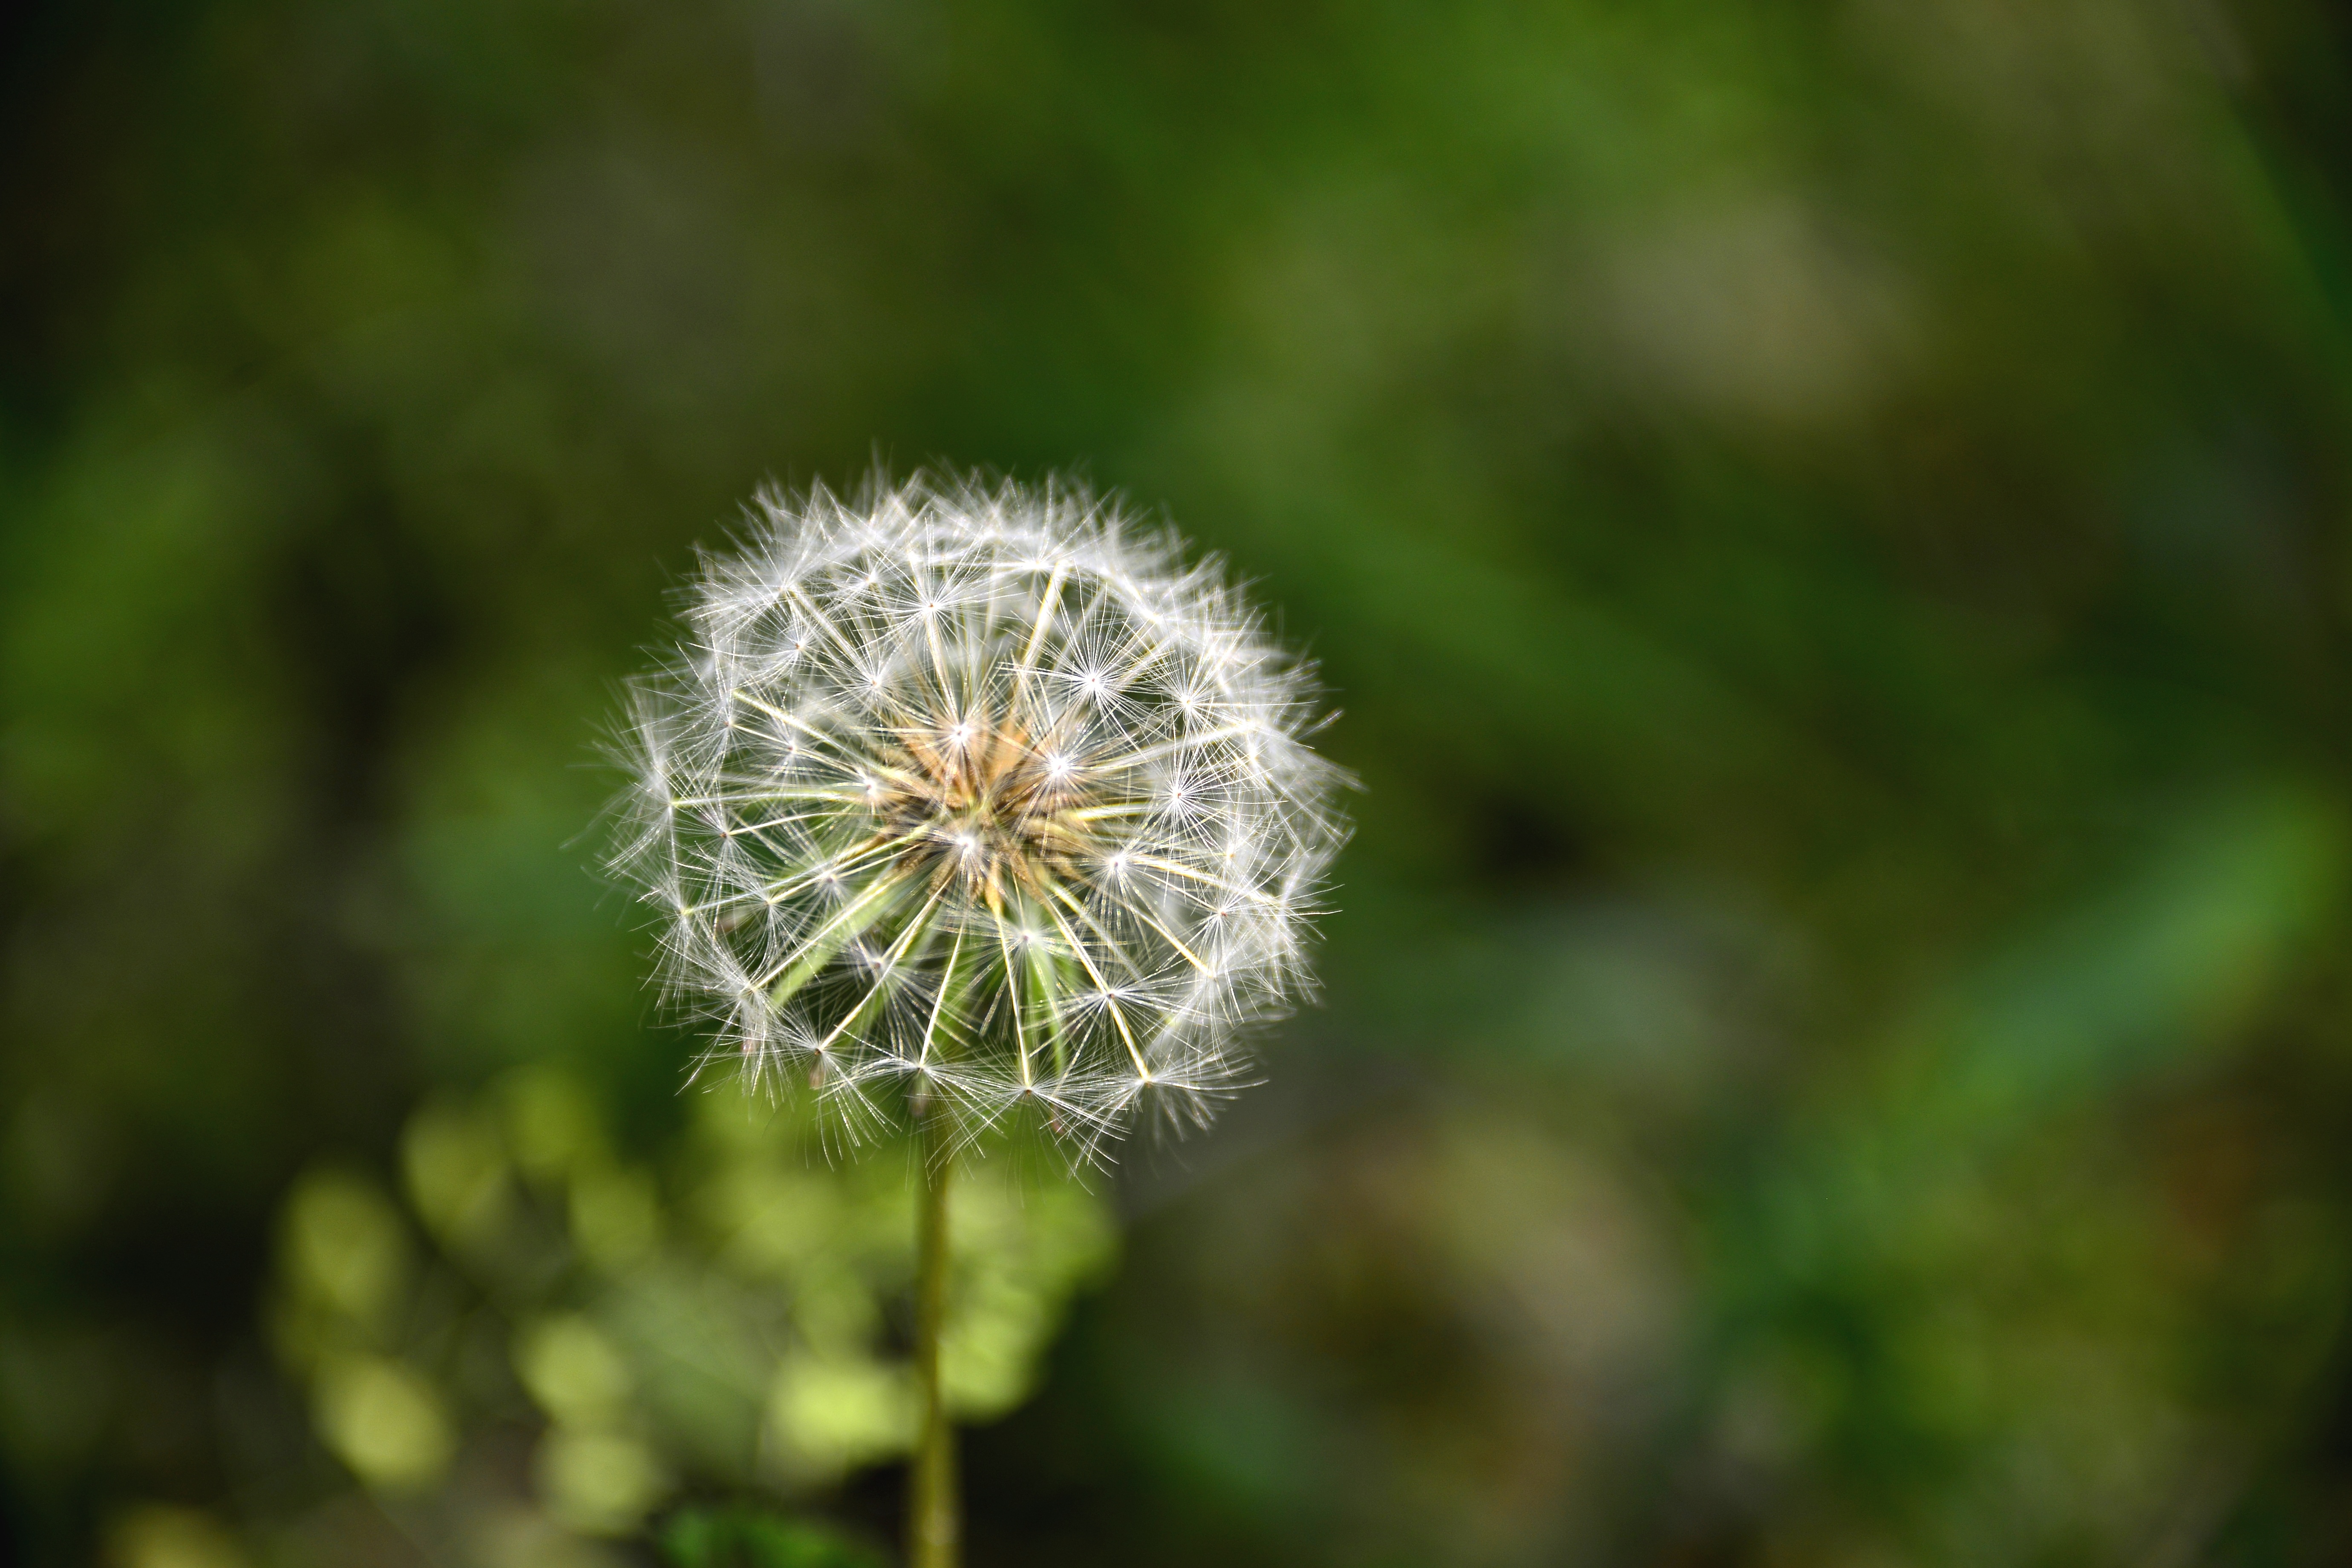
nature, grass, plant, white, field, photography, meadow, dandelion, leaf, flower, summer, dry, green, botany, flora, fauna, wildflower, close up, seeds, macro photography, flowering plant, daisy family, plant stem, land plant, thorns spines and prickles